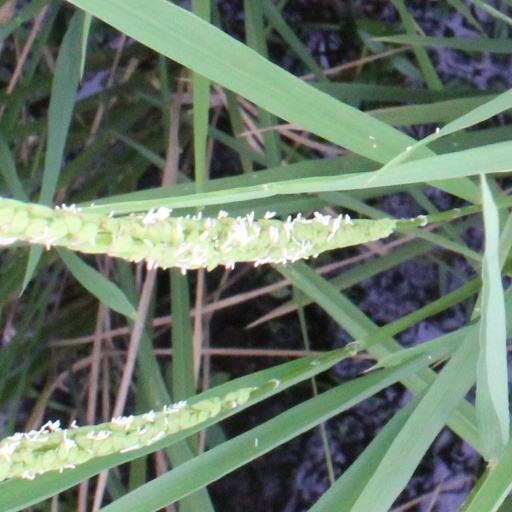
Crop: rice